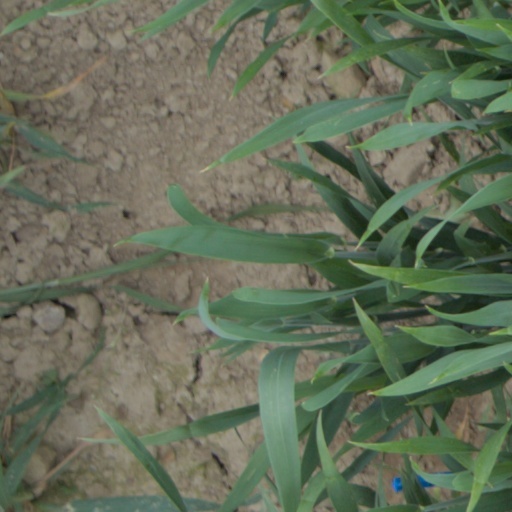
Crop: wheat